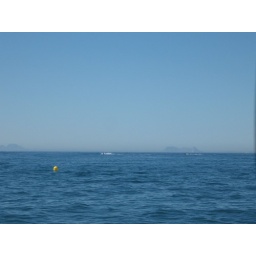
The rock of Gibraltar on the right, a massive mountain in Africa on the left.